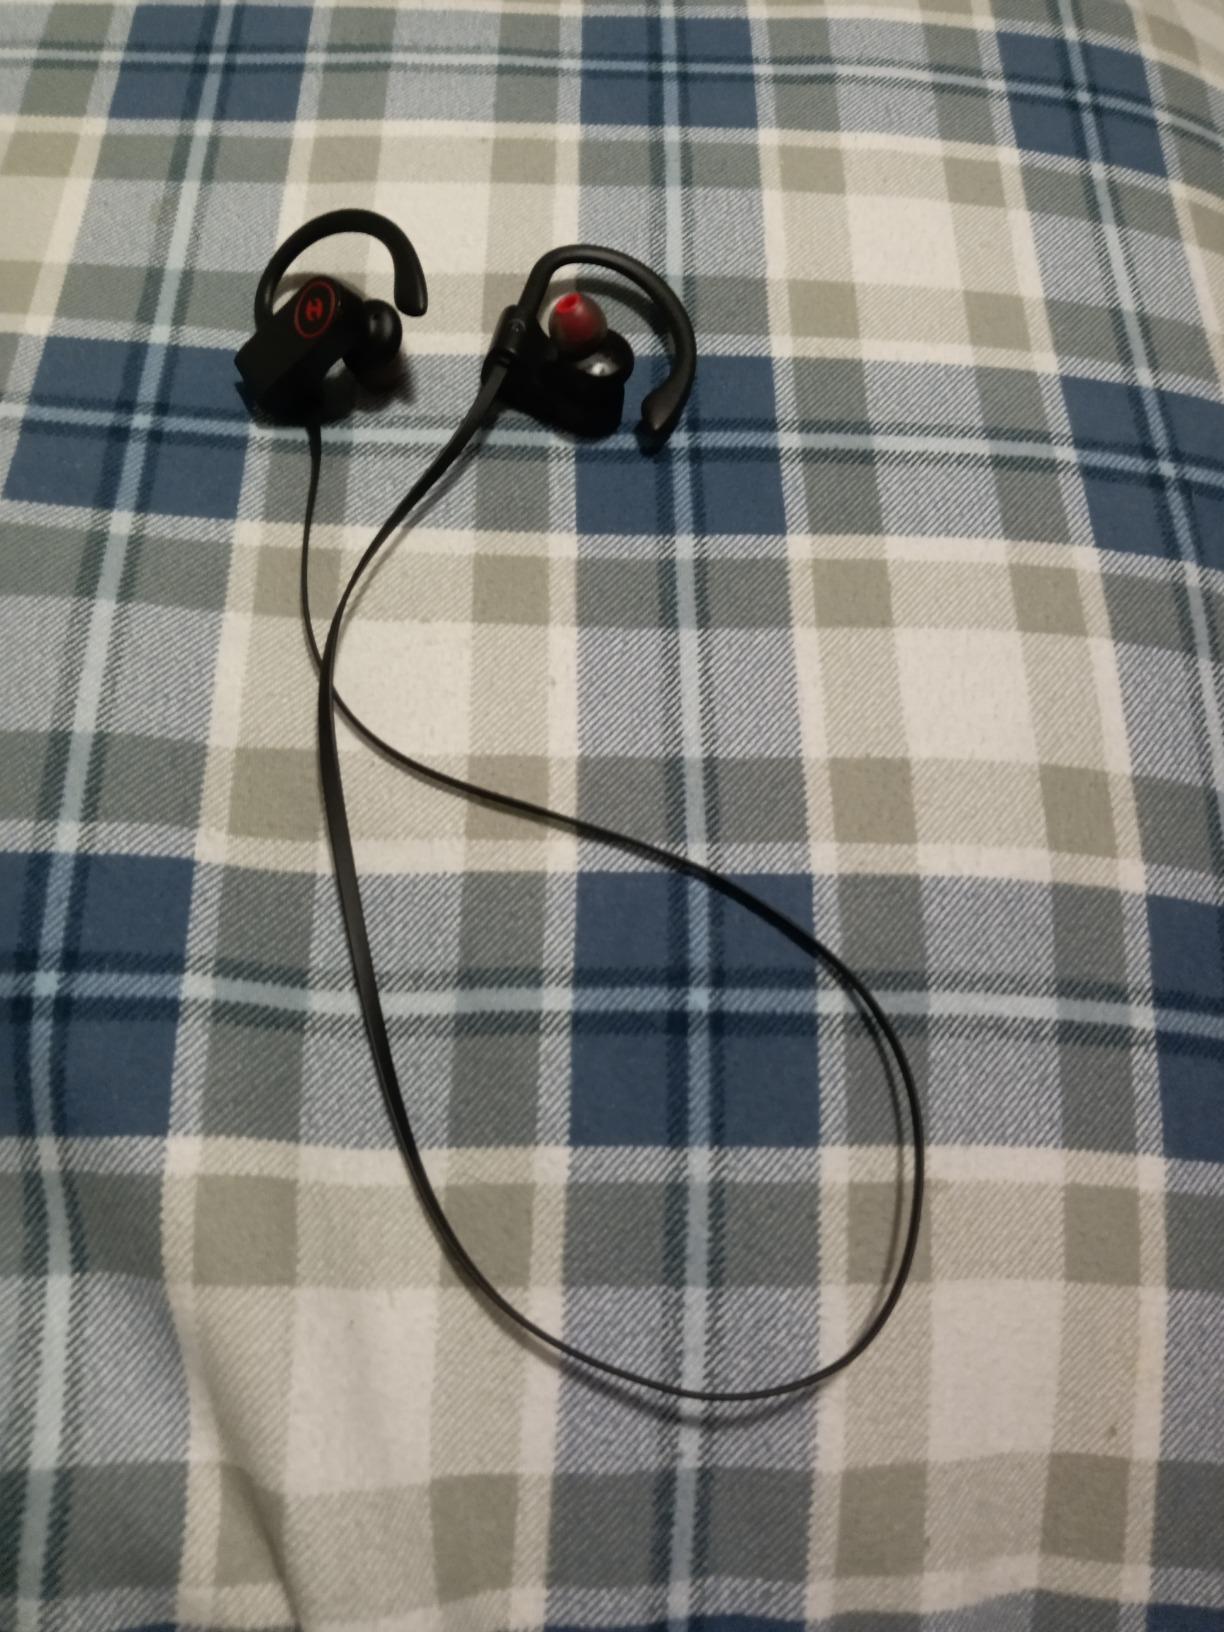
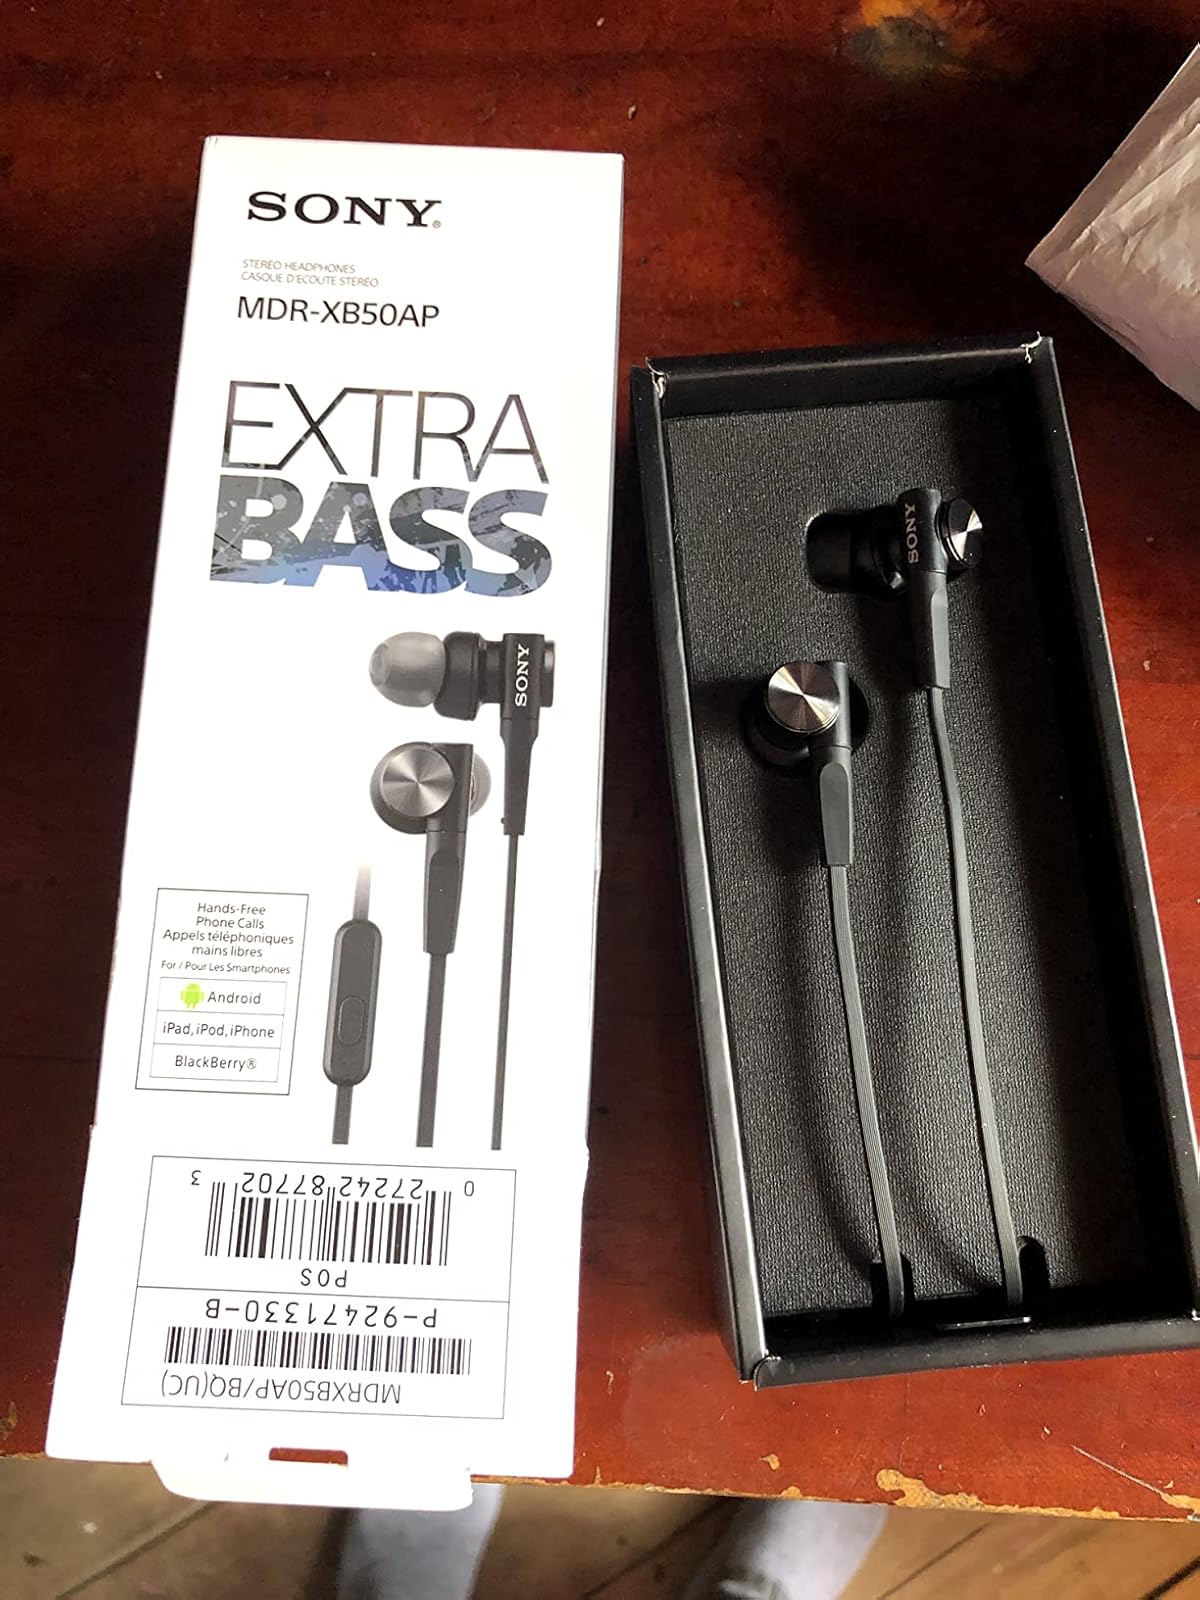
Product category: headphones
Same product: no